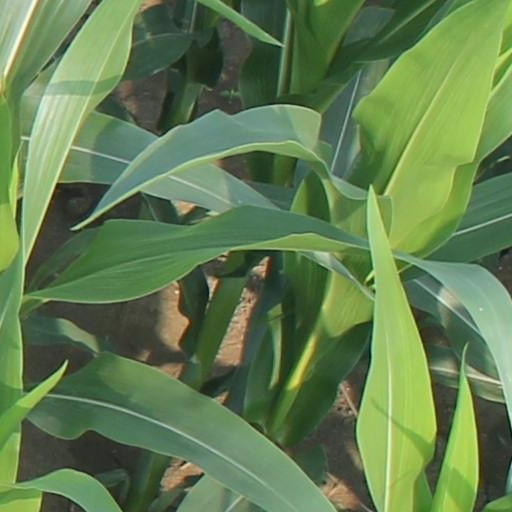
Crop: maize; corn